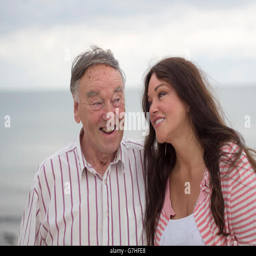
an old man and his niece enjoying a joke at the seaside